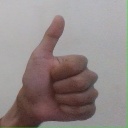
अक्षर: थ